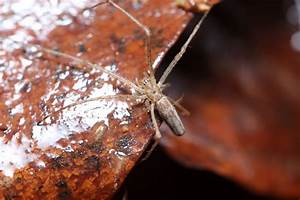
Label: ragno